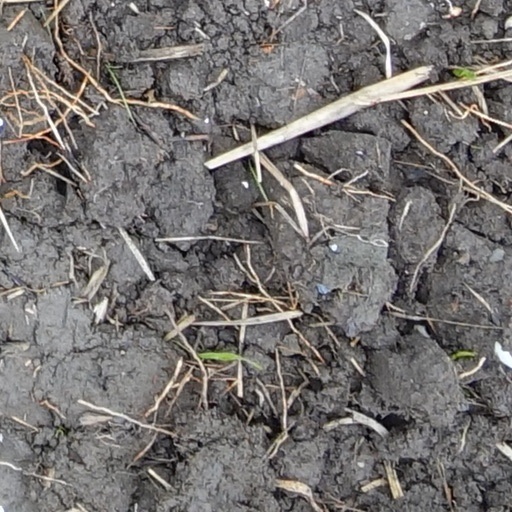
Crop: wheat